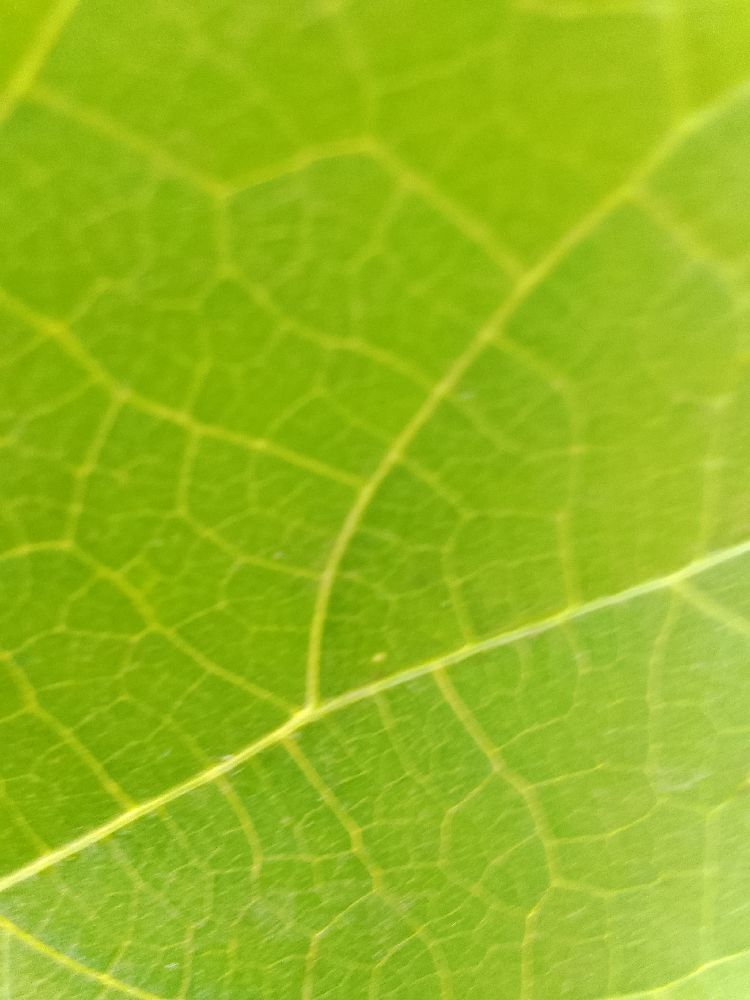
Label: healthy